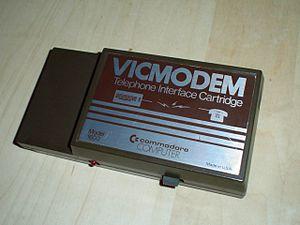
Un matériel informatique est une pièce détachée d'un appareil informatique. Il s'agit d'un domaine important de l’informatique qui va de pair avec le logiciel. Il peut y avoir des pièces situées à l'intérieur de l'appareil et qui sont indispensables à son fonctionnement, comme secondaires ou disposées à l'extérieur.